Casma

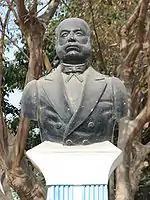
Miguel Grau statue in the main square in Casma

Santa Maria Magdalena is the city's patron saint, whose day is celebrated on July 22.